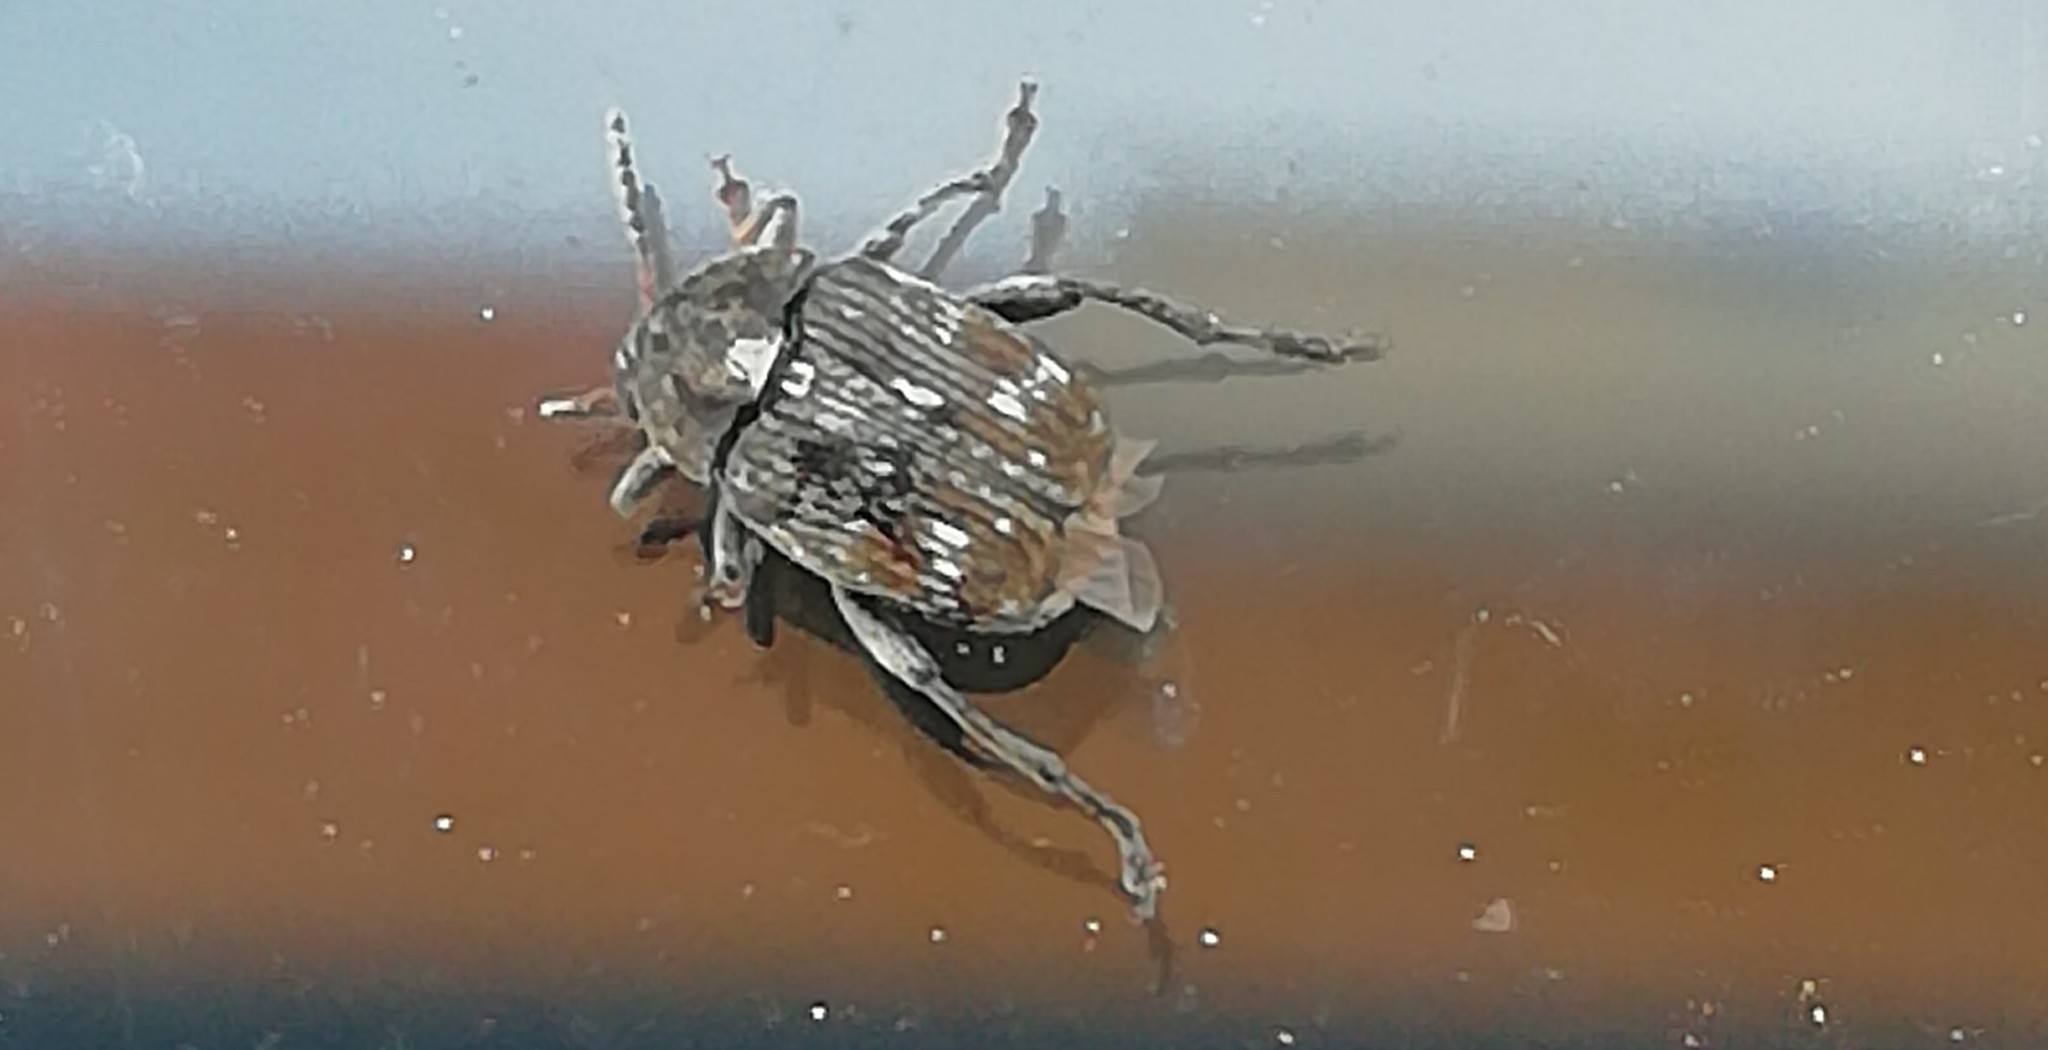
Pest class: pea_weevil